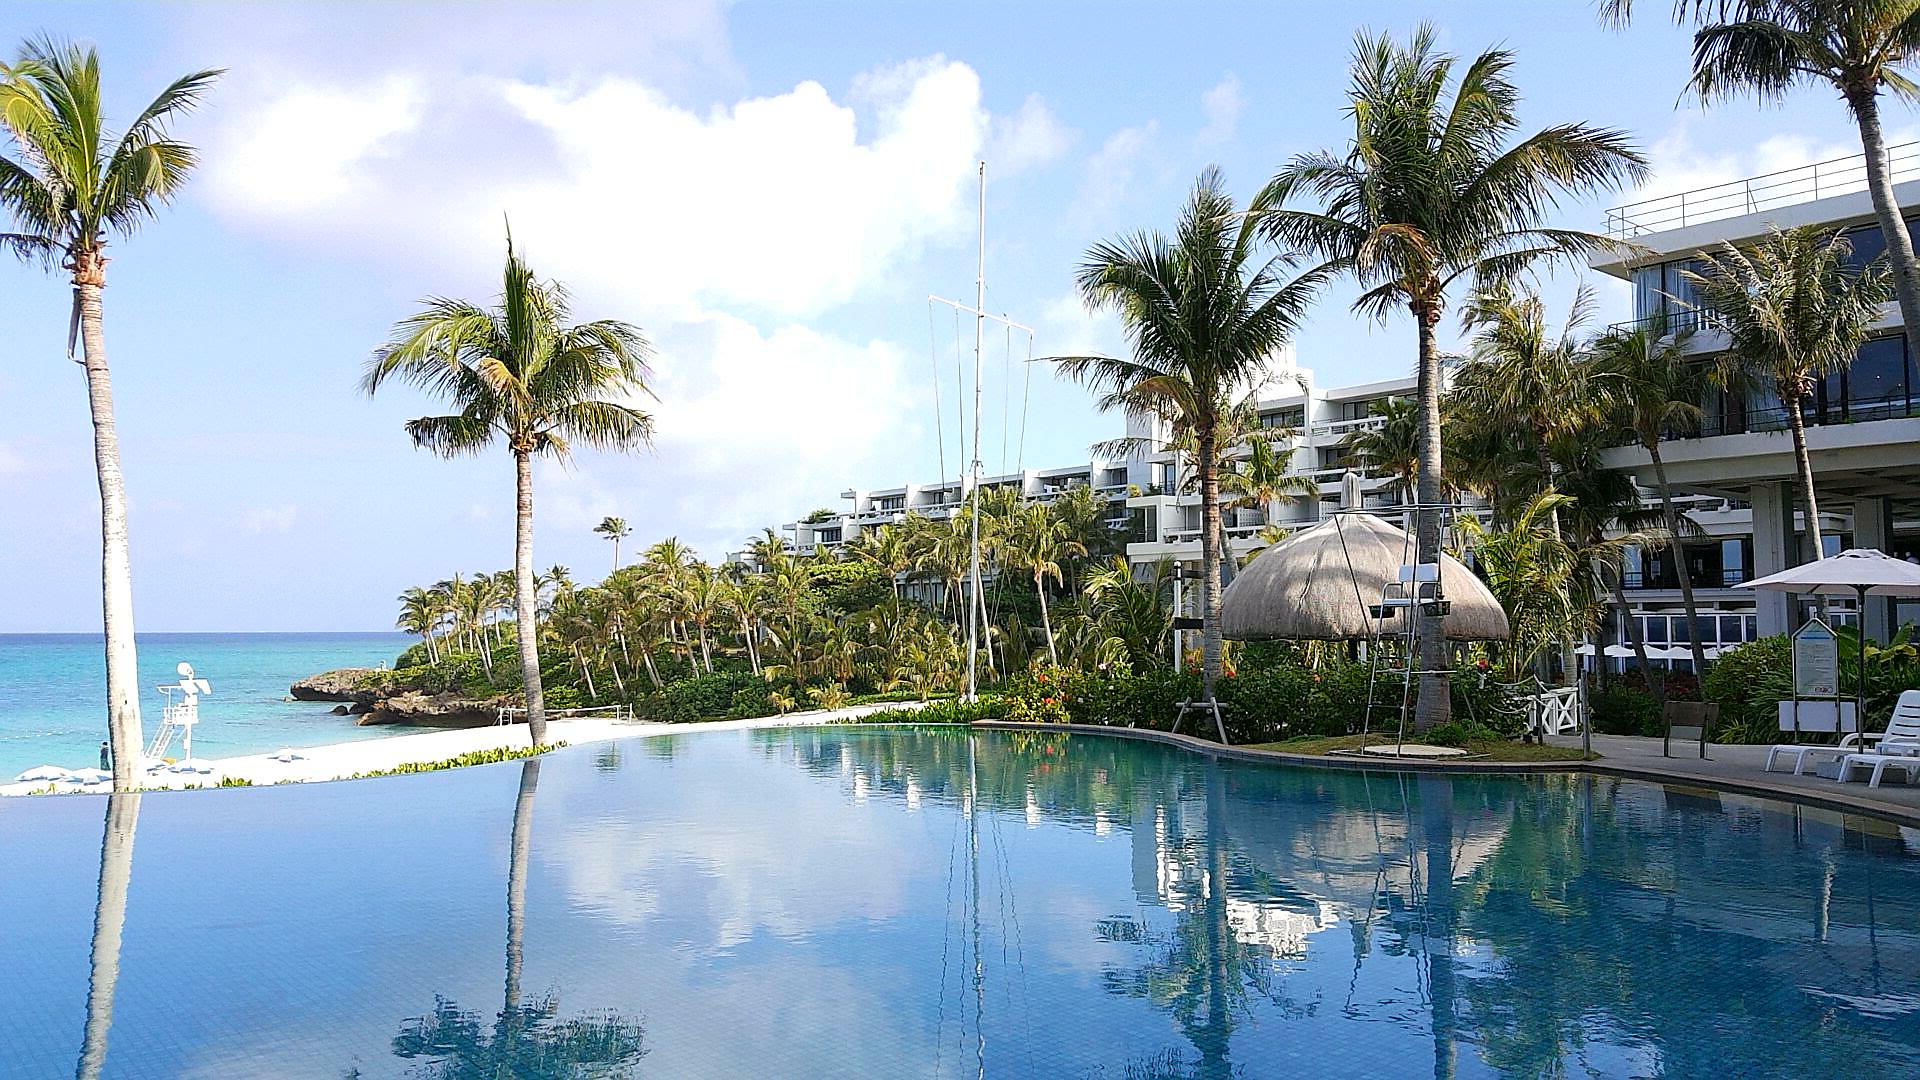
japan, okinawa, moonbeach hotel, beach, palm tree, water, sky, cloud, plant, building, tree, seaside resort, arecales, coastal and oceanic landforms, leisure, woody plant, landscape, house, eco hotel, resort town, swimming pool, natural landscape, shore, attalea speciosa, window, horizon, caribbean, coast, condominium, resort, tropics, urban design, bay, island, ocean, tourism, apartment, reflection, lake, cumulus, vacation, city, spa town, estate, sea, mixed use, elaeis, hacienda, village